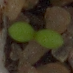
Label: scentless_mayweed